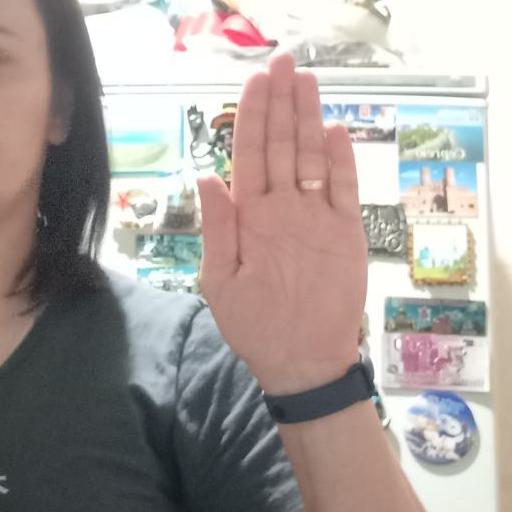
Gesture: stop